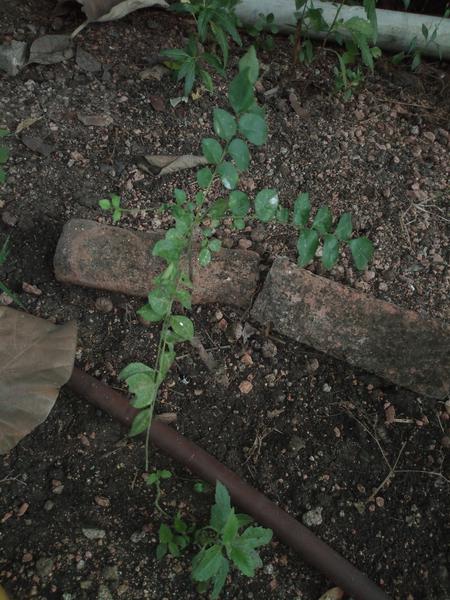
Plant: Curry_Leaf